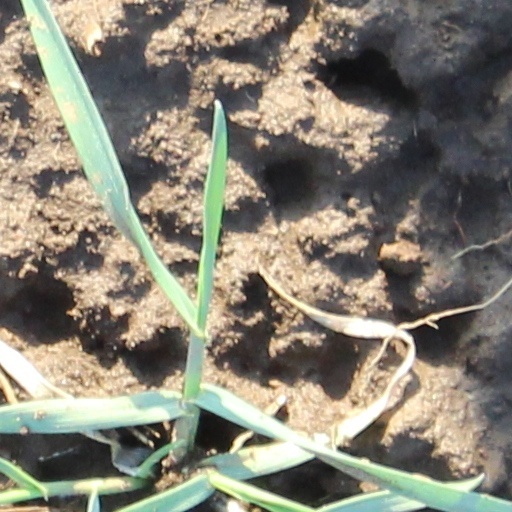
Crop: wheat